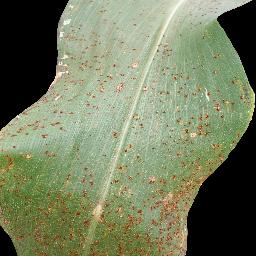
Label: Corn___Common_rust